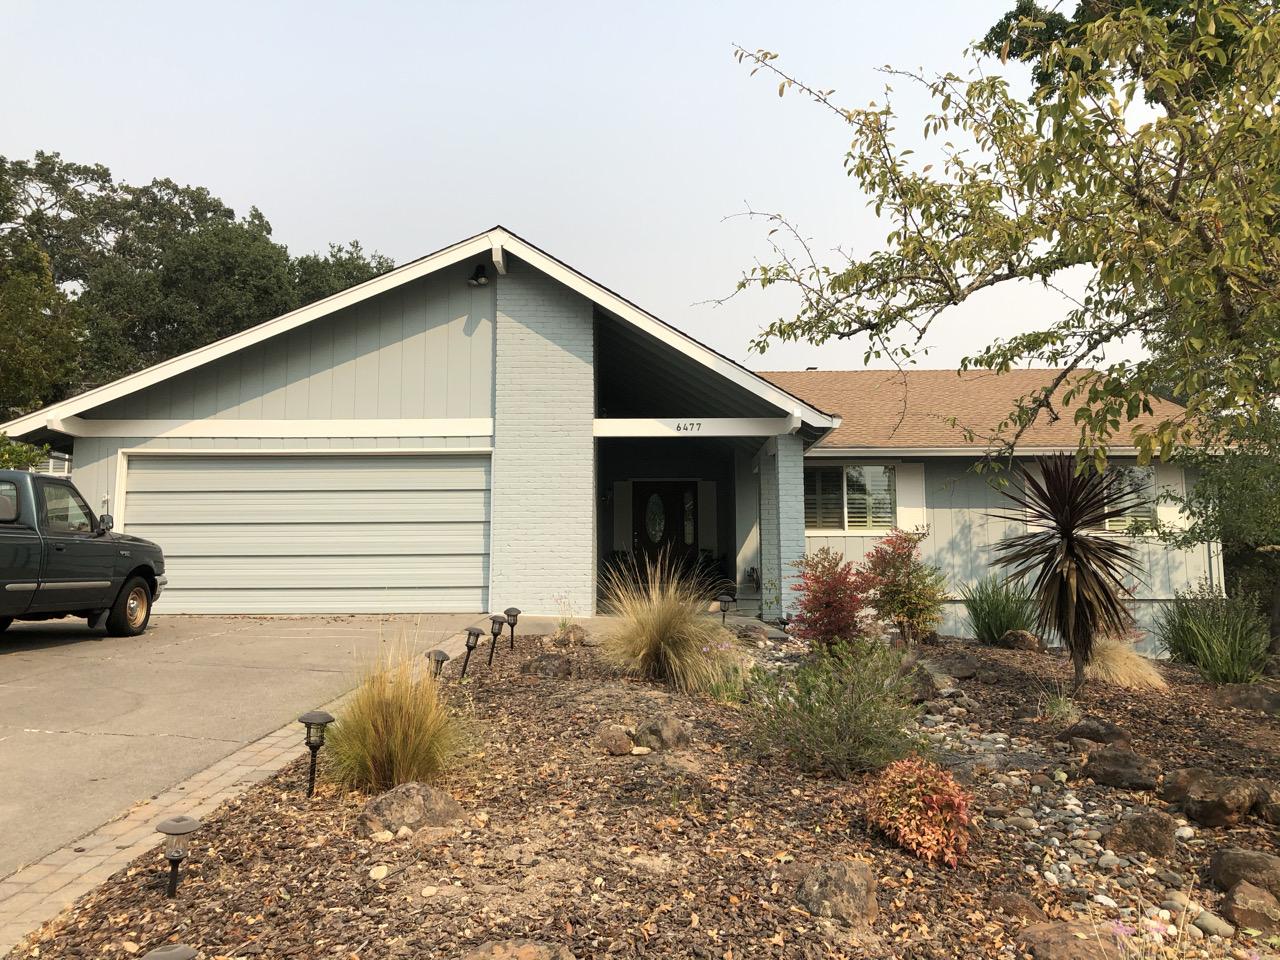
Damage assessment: no_damage